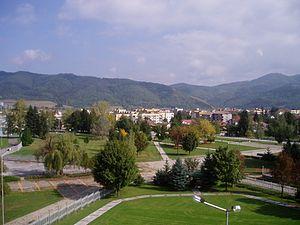
Pravetz est une ville du centre de la Bulgarie, située à environ 60 km de la capitale Sofia.